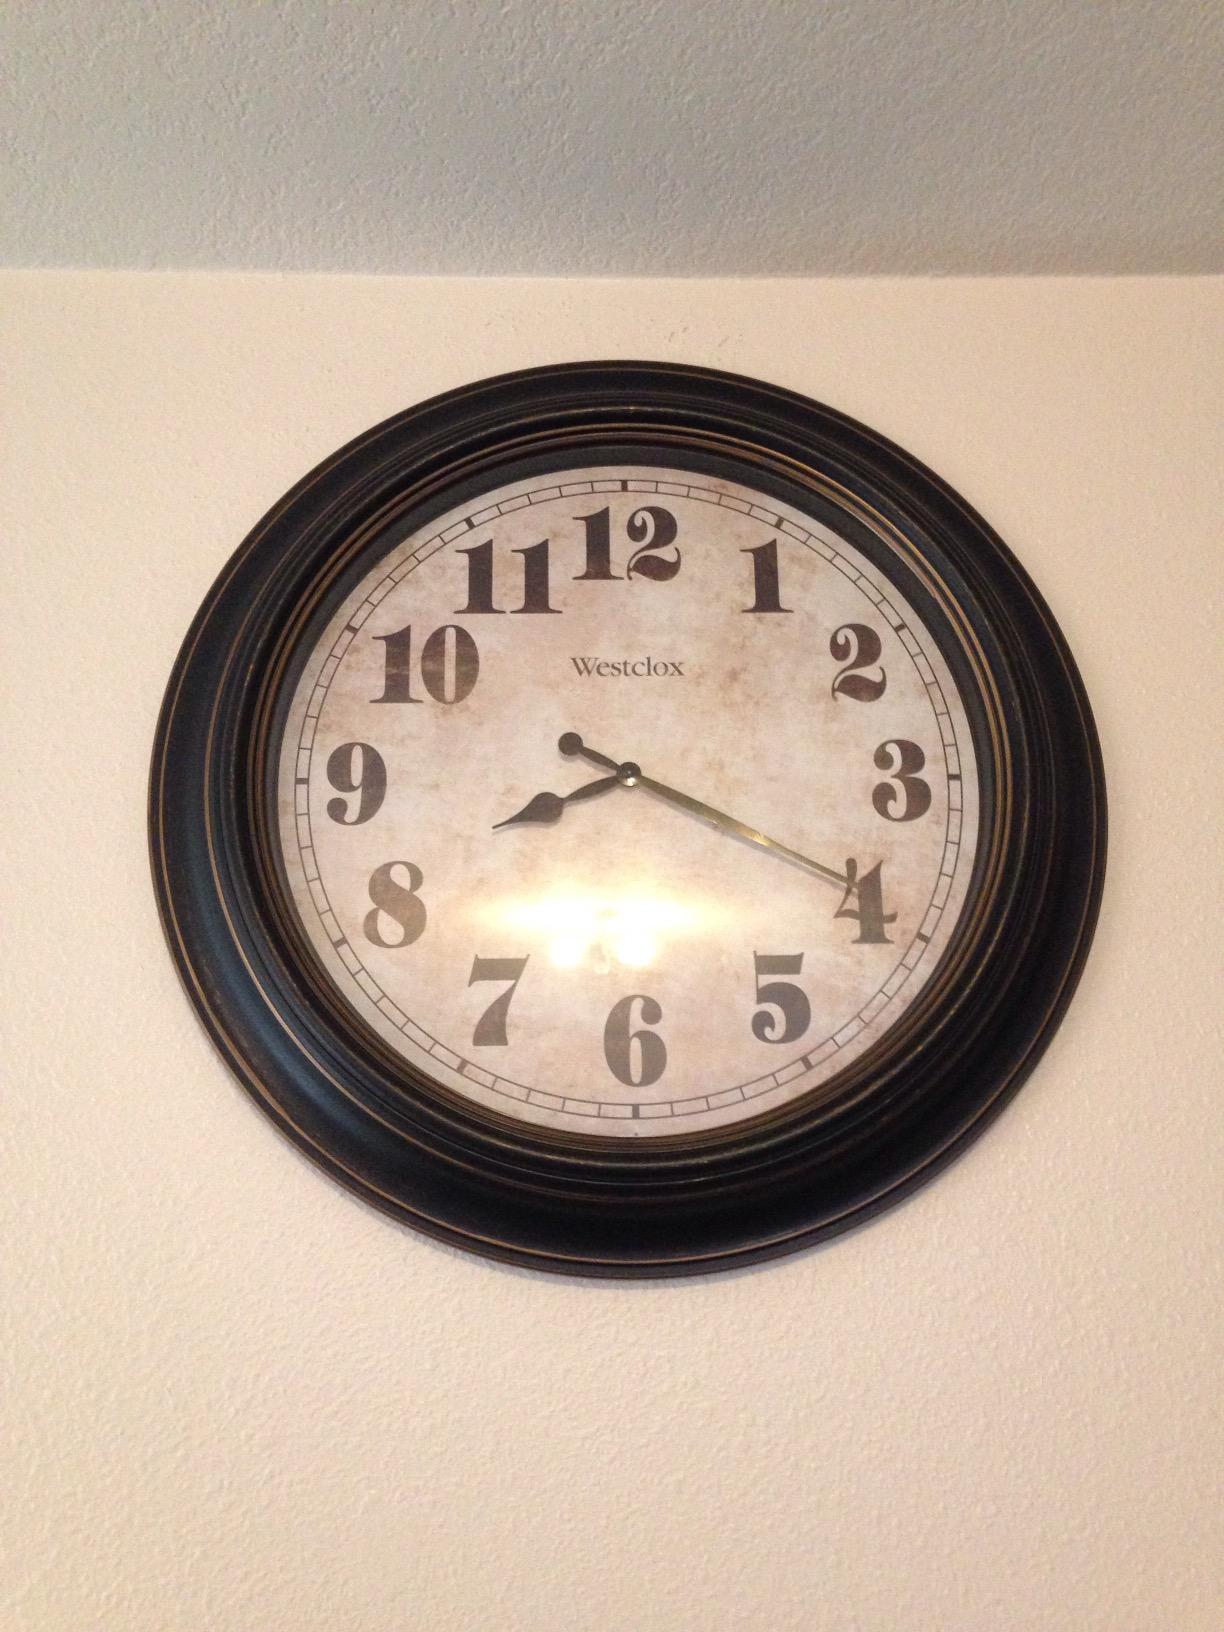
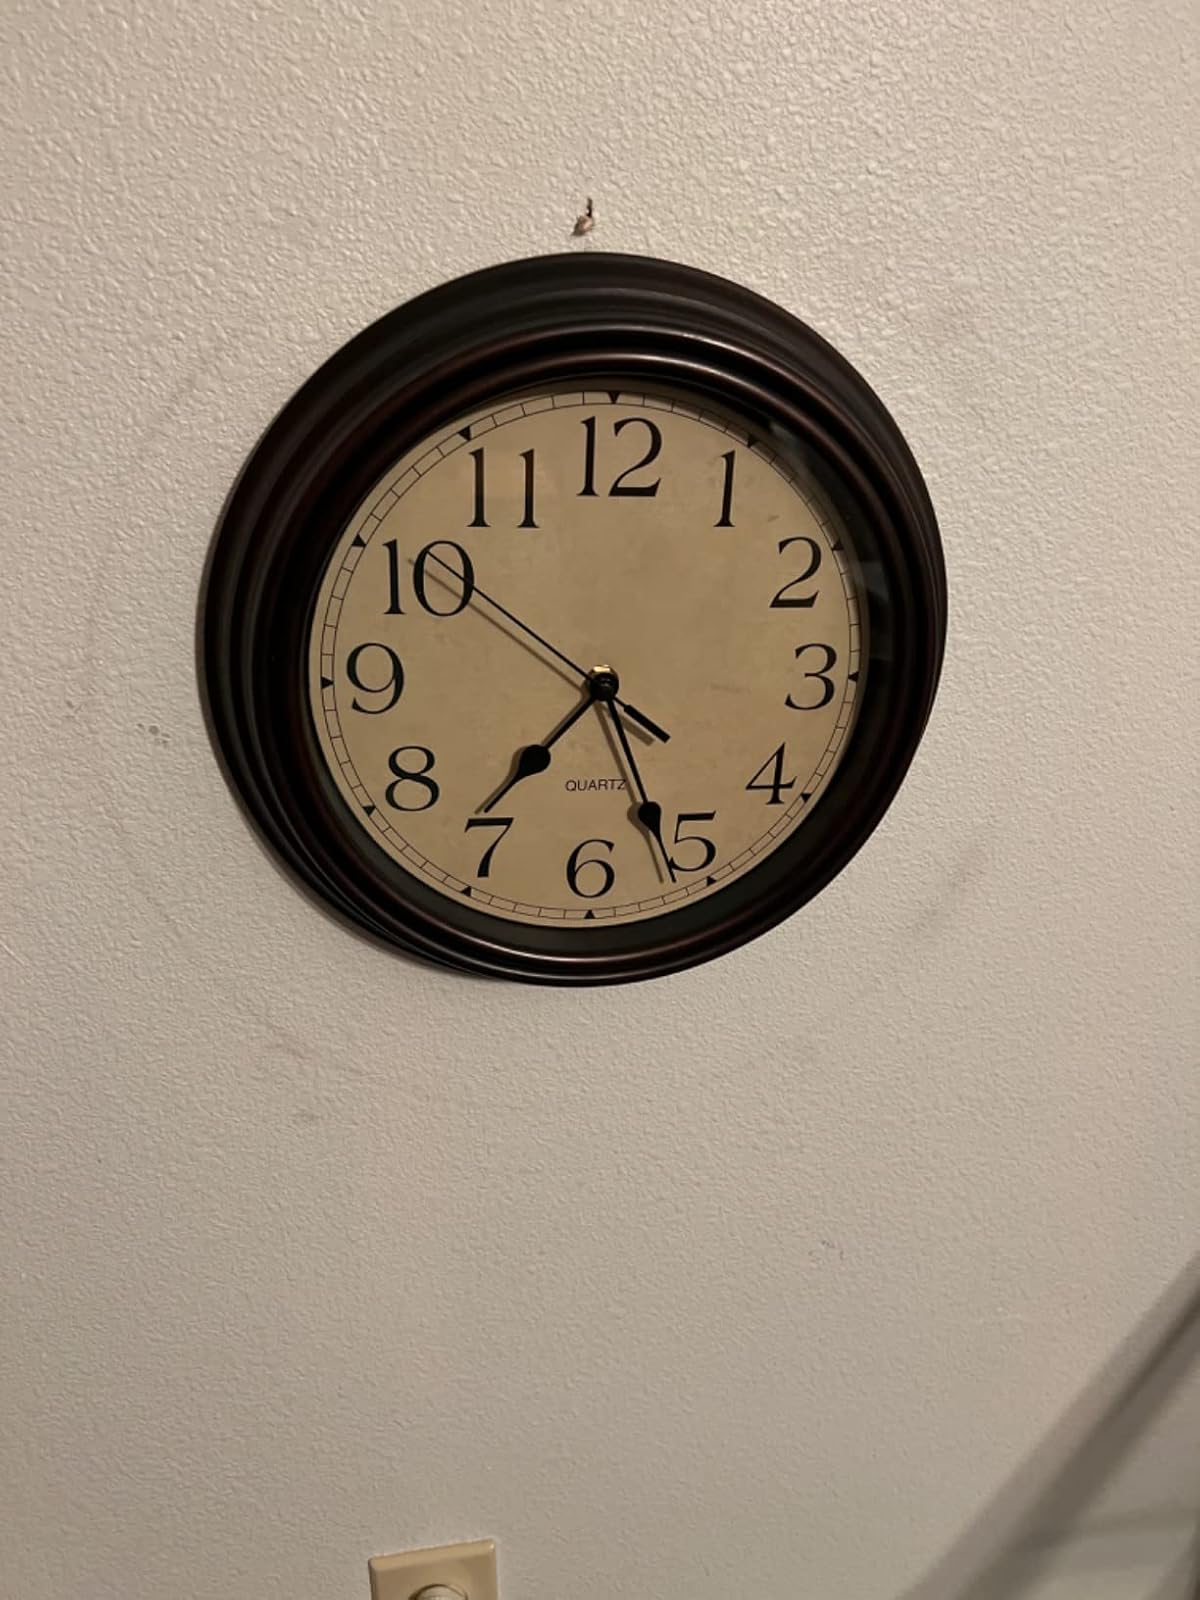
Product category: clock
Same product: no